Claremont Post Office

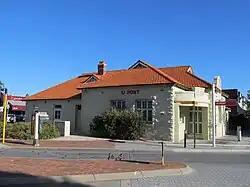

Claremont Post Office is a heritage-listed post office at Bayview Terrace, Claremont, Western Australia, Australia. It was added to the Australian Commonwealth Heritage List on 22 June 2004.